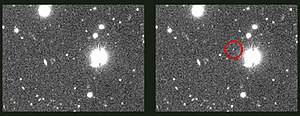
Psamathe (måne)
Psamathe er en af planeten Neptuns måner: Den blev opdaget den 29. august 2003 af et hold astronomer under ledelse af David C. Jewitt, og fik lige efter opdagelsen den midlertidige betegnelse S/2003 N 1. Senere har den Internationale Astronomiske Union vedtaget at opkalde den efter nereiden Psamathe fra den græske mytologi. Månen Psamathe kendes desuden også under betegnelsen Neptun X.